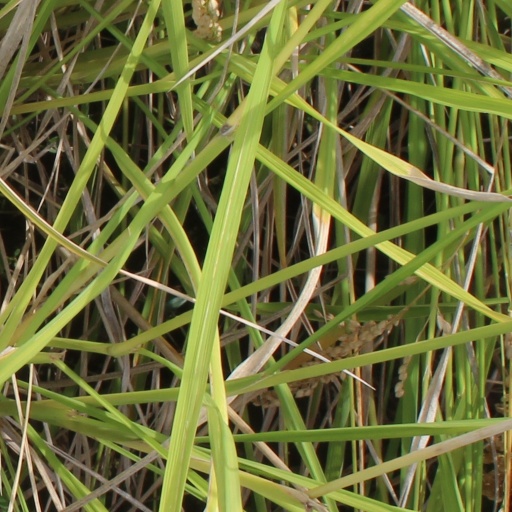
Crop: rice